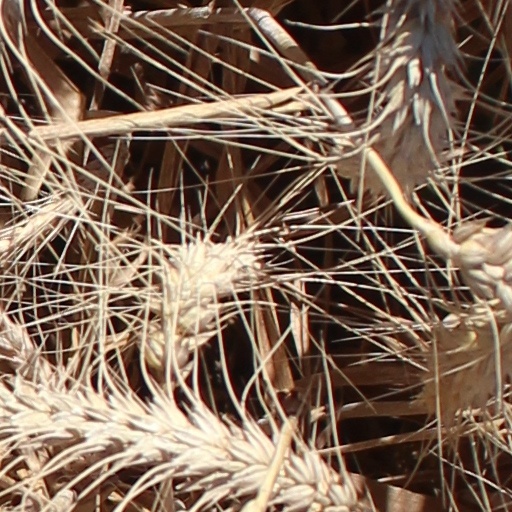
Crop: wheat